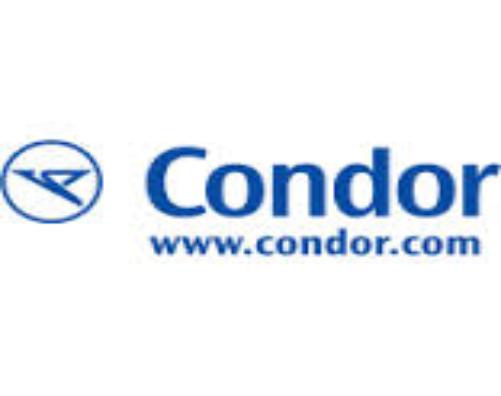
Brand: Condor
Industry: Transportation